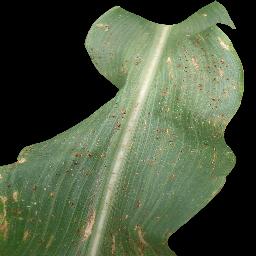
Label: Corn_(Maize)___Common_Rust